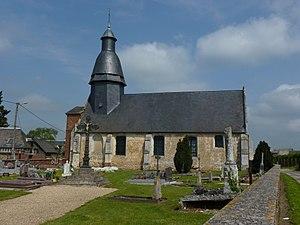
Rouge-Perriers est une commune française située dans le département de l'Eure, en région Normandie.